Sinking of U-864

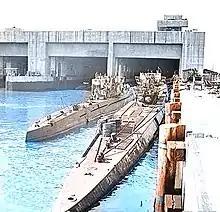

"U-864" was a Type IX U-boat ( Ralf-Reimar Wolfram) on a clandestine mission, Operation Caesar, to the Empire of Japan. On 6 February 1945, "U-864" passed through the Fedje area off the Norwegian coast without being detected but an engine kept misfiring. There were many Allied (primarily British) ships, submarines and aircraft in the area on anti-submarine patrols. Wolfram decided to return to the pens at Bergen to repair the engine.